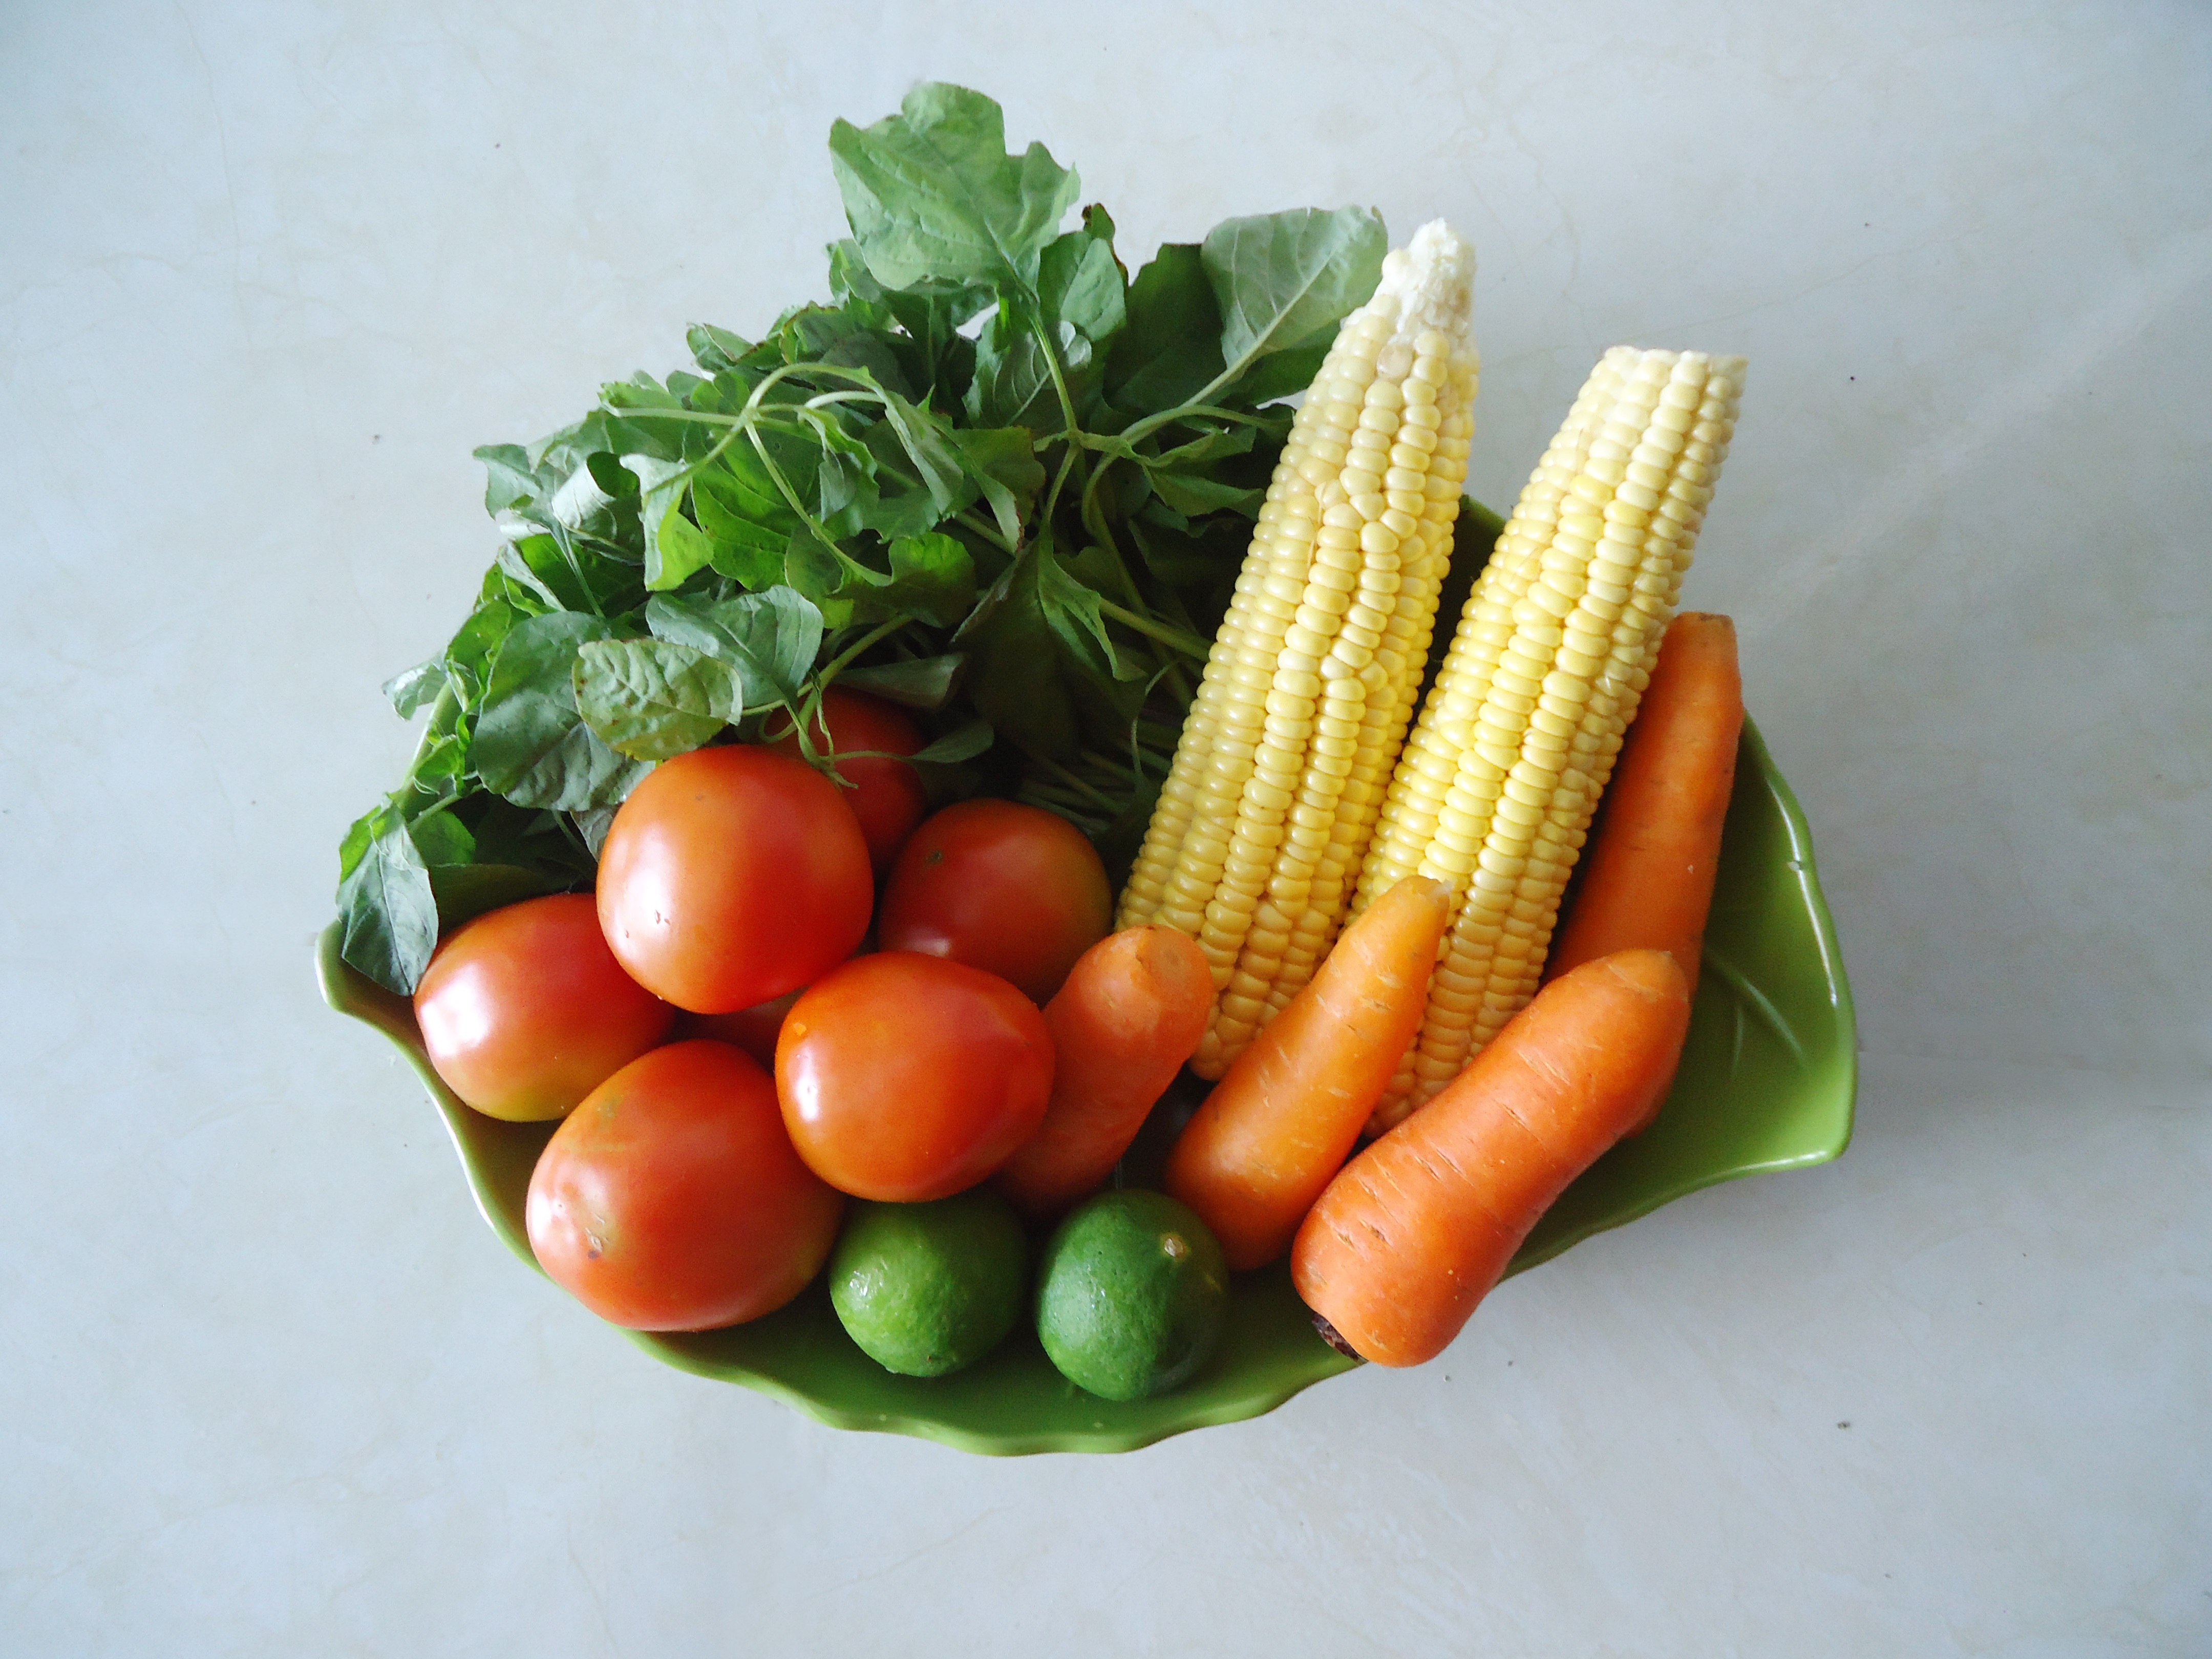
dish, food, produce, vegetable, garnish, vegetables, natural food, fresh vegetables, healthy foods, fruits and vegetables